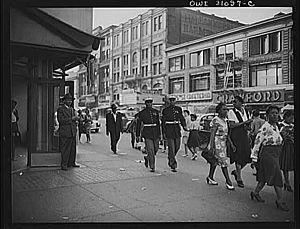
Harlem est un quartier du nord de l'arrondissement de Manhattan à New York, aux États-Unis. Il se situe entre le nord de la 96ᵉ rue et Washington Heights. Toutefois, l'espace est officieusement délimité par la 110ᵉ rue au sud et par la 155ᵉ rue au nord. Harlem a joué un rôle majeur tout au long de l'histoire de New York : au début du XXᵉ siècle, le mouvement de la Renaissance de Harlem fit de New York le principal foyer de la culture afro-américaine ; par la suite, le quartier devint l'un des centres de la lutte pour l'égalité des droits civiques, étant donné que Harlem a longtemps été et demeure encore aujourd'hui un lieu où se concentrent les Afro-Américains.
Cet article relate de la démographie de la ville de New York aux États-Unis. La population de la ville de New York est l'une des plus importantes et des plus cosmopolites du monde ; elle compte plus de 8 millions d'habitants, ce qui en fait la ville la plus peuplée du pays. L'agglomération new-yorkaise, communément appelée « Grand New York » concentre plus de 26 millions d'habitants. Entre 1995 et 2005, la population de la commune de New York a augmenté plus rapidement que celle de sa région. Les démographes estiment qu'elle devrait atteindre les 9,4 millions d'habitants vers 2025.